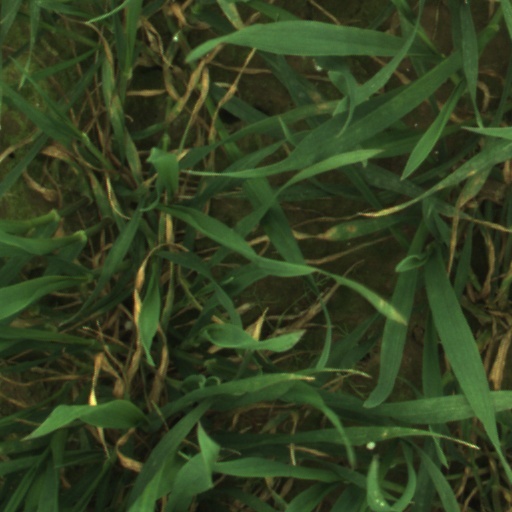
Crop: wheat